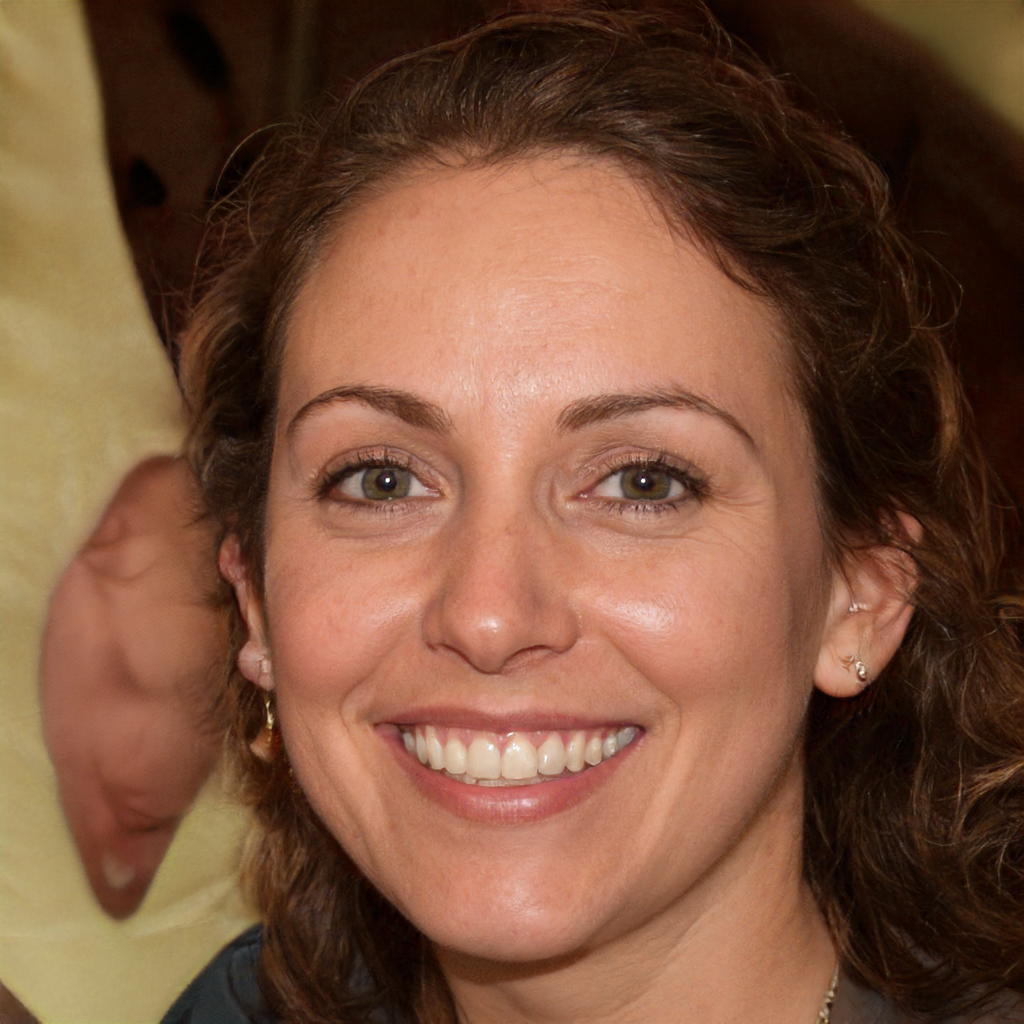
Gender: Female